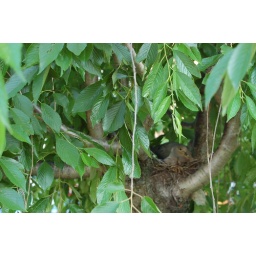
This bird has built a nest in the tree in our front yard.